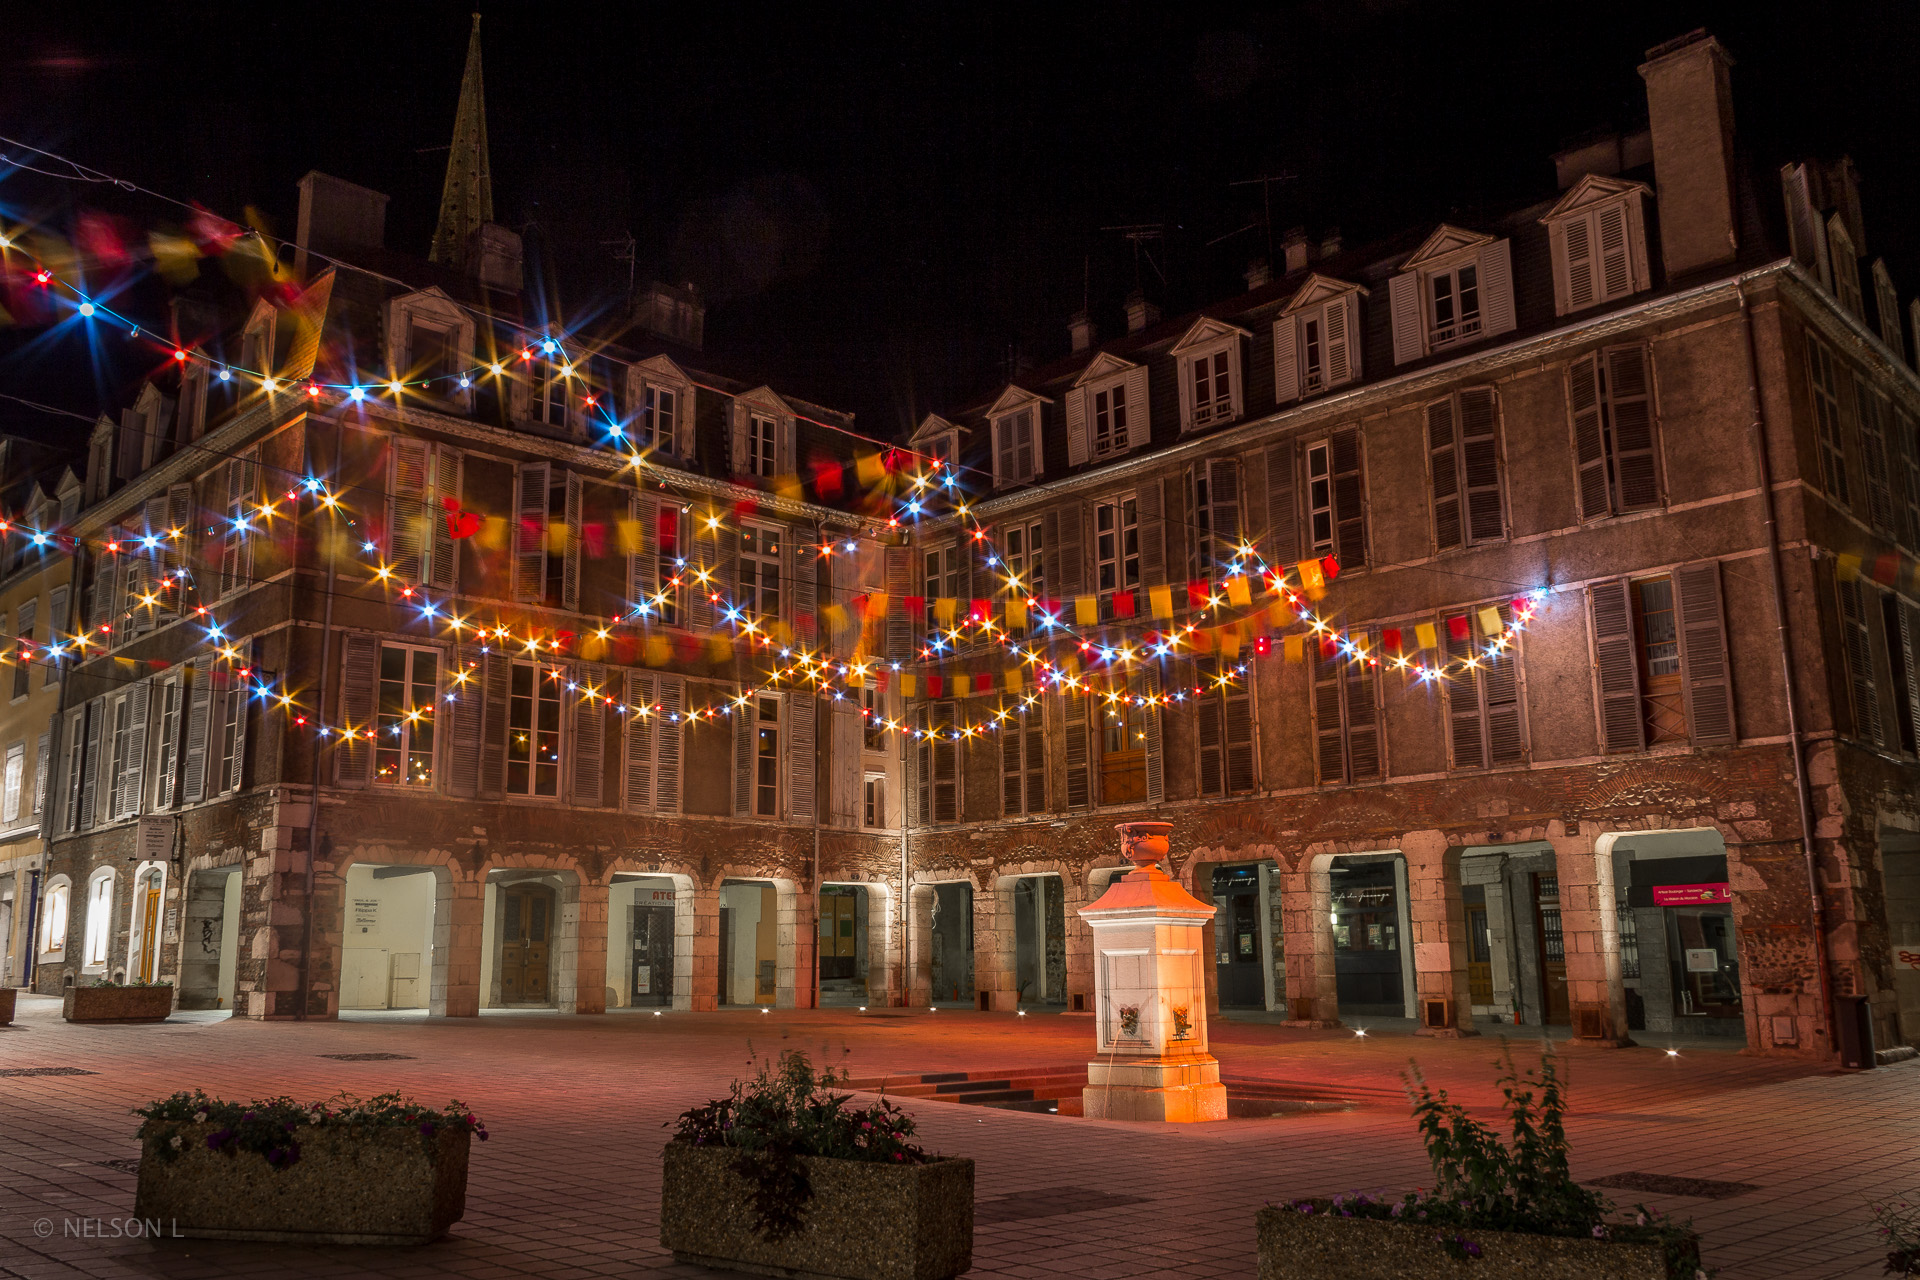
beach, landscape, water, nature, mountain, snow, light, architecture, people, girl, woman, sunset, white, street, night, camera, photography, flower, city, urban, film, photo, vacation, travel, explore, france, evening, portrait, food, cat, nyc, macro, show, canon, holiday, professional, nikon, black, garden, trip, football, christmas, lighting, flowers, christmas decoration, photos, flickr, bw, blackandwhite, family, candid, hdr, best, fun, friends, hot, party, new, famous, interesting, test, most, popular, frias, search, pau, pyrenees, pirineus, christmas lights